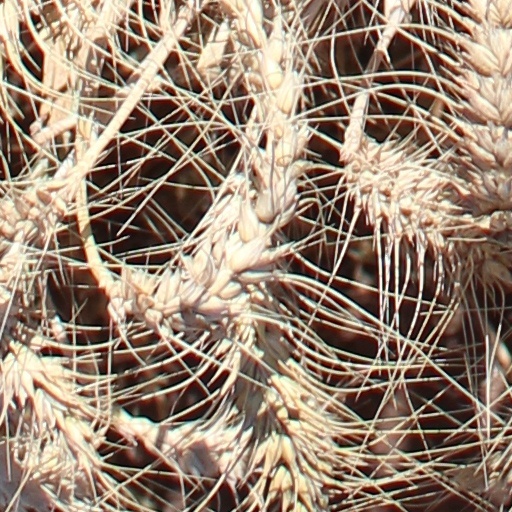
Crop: wheat